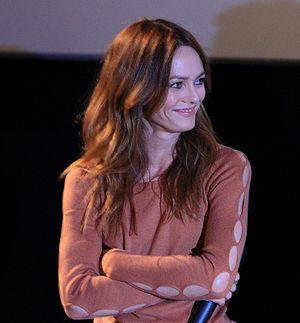
Vanessa Paradis lors de l'avant première de ""Café de Flore"" le 24 janvier 2012 à Paris, France."
John Christopher Depp II, dit Johnny Depp [ˈd͡ʒɑni dɛp], est un acteur, réalisateur, guitariste, chanteur, scénariste et producteur de cinéma américain, né le 9 juin 1963 à Owensboro.
Vanessa Paradis, née le 22 décembre 1972 à Saint-Maur-des-Fossés, est une chanteuse, actrice et mannequin française.